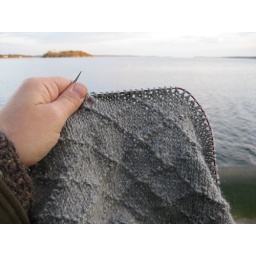
working on my lucy in the sky cardigan while the boy catches crabs.